Greek Church (Alba Iulia)

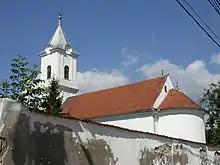
Greek Church

The Greek Church is a Romanian Orthodox church located at 7 Avram Iancu Street, Alba Iulia, Romania. It is dedicated to the Feast of the Annunciation.